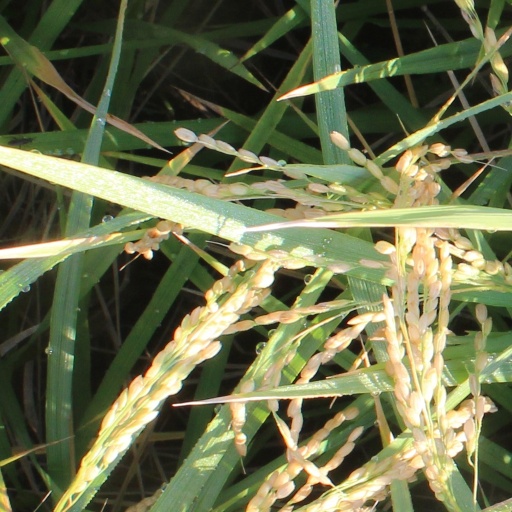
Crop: rice